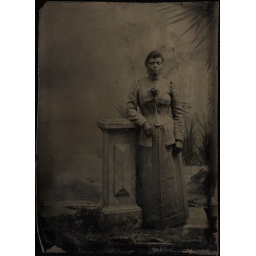
Full length portrait, woman standing by pedestal. Tintype, sixth plate